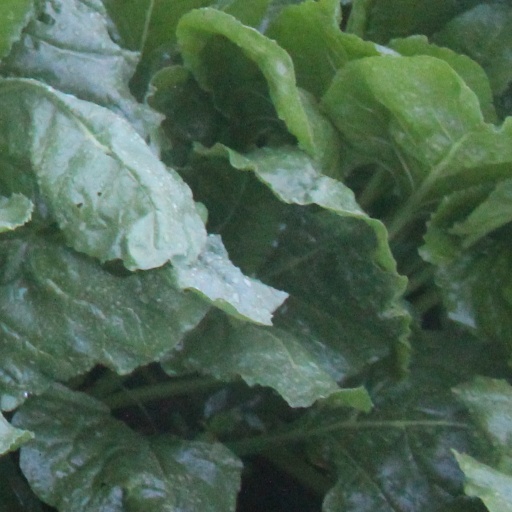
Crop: sugar beet